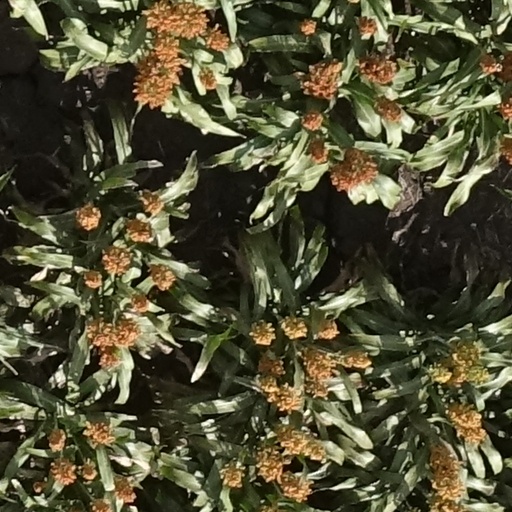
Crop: sorghum